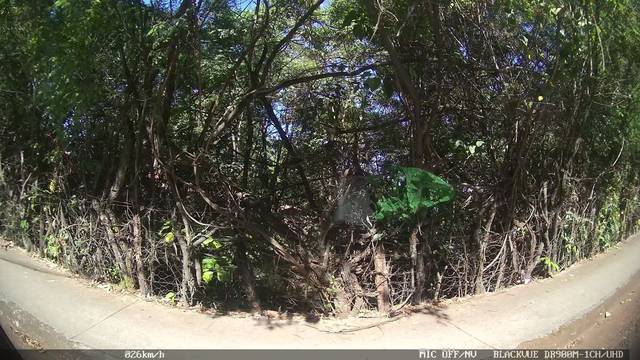
Region: Brazil
Coordinates: -19.978, -44.004